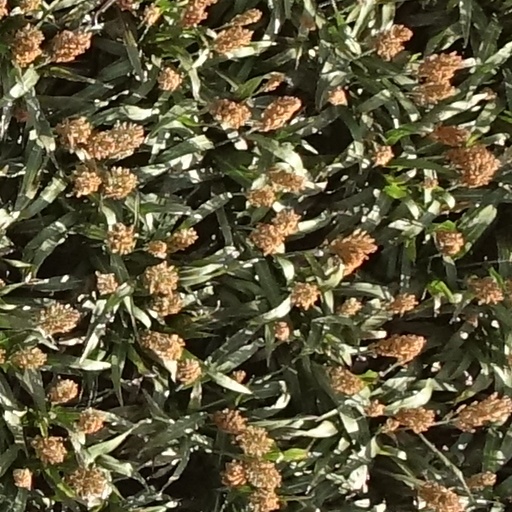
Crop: sorghum